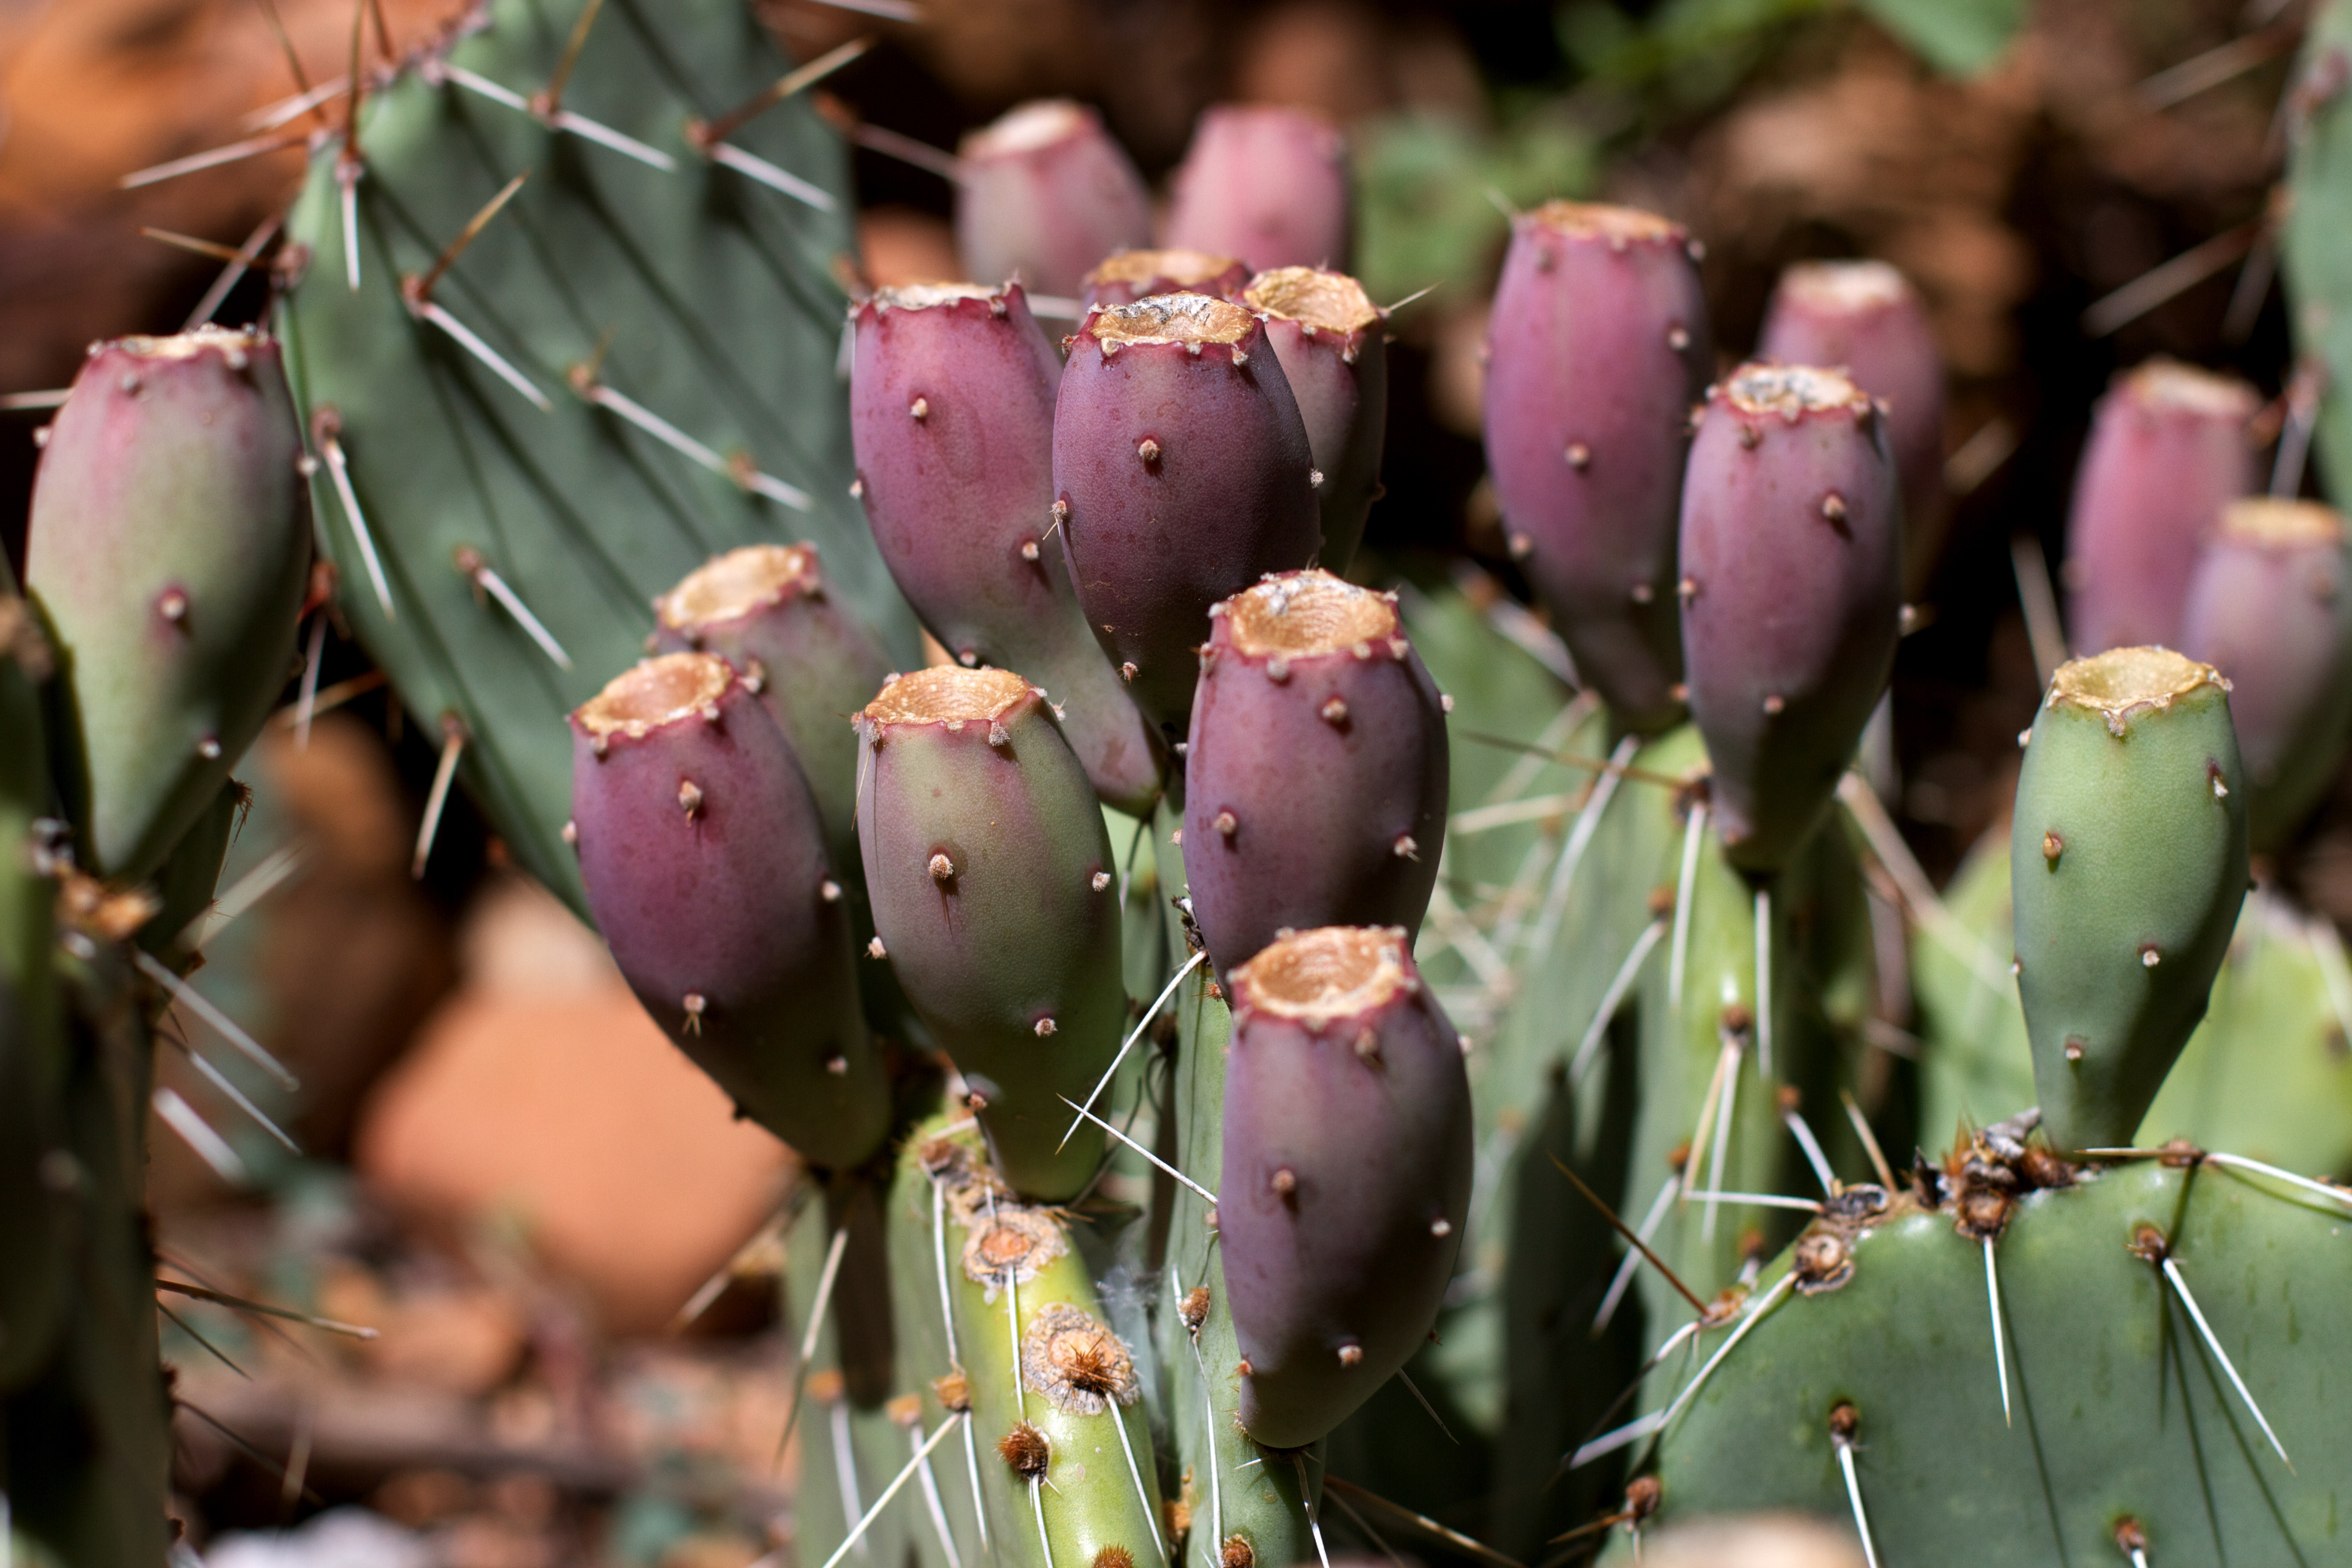
cactus, plant, flower, botany, flora, caryophyllales, flowering plant, prickly pear, plant stem, land plant, thorns spines and prickles, hedgehog cactus, nopal, san pedro cactus, barbary fig, eastern prickly pear